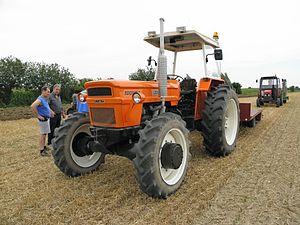
"Le Fiat 1000 est un tracteur à roues produit par le constructeur italien Fiat Trattori de 1971 à 1979. Avec le Fiat 1300 DT Super c'était un des plus gros et puissants tracteurs agricoles de son époque et représente un véritable exemple classique aujourd'hui. Il a été également produit en France sous le nom de ""Someca 1000.